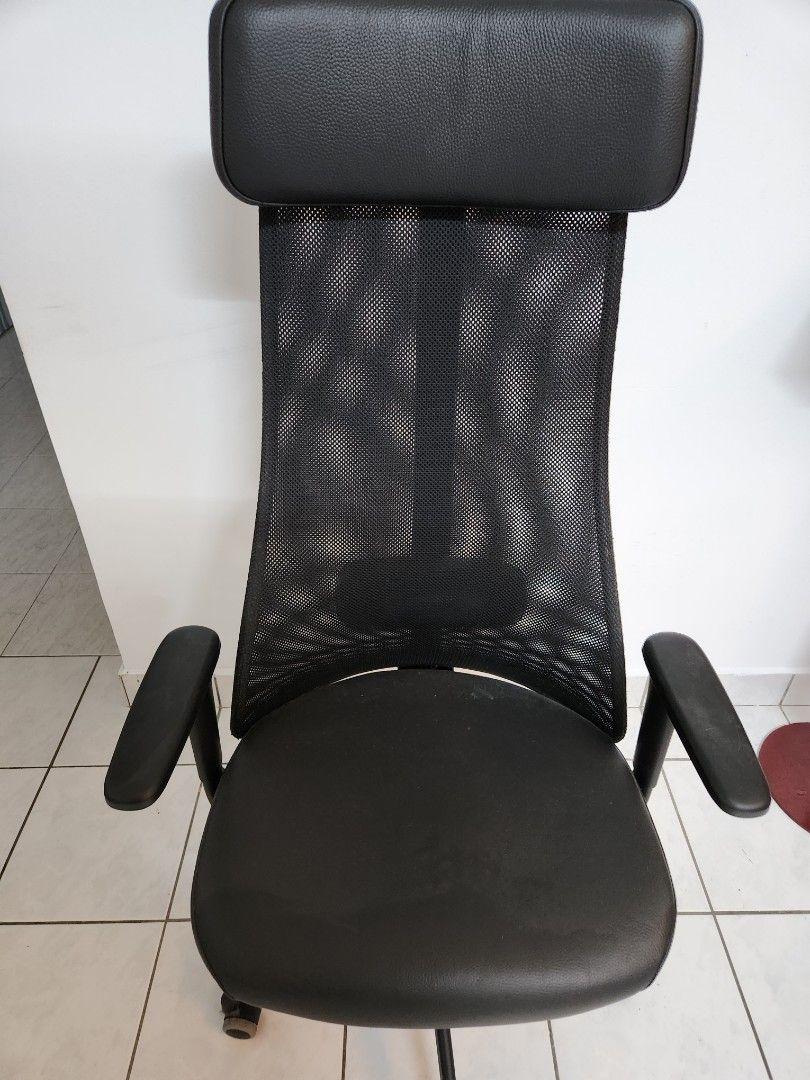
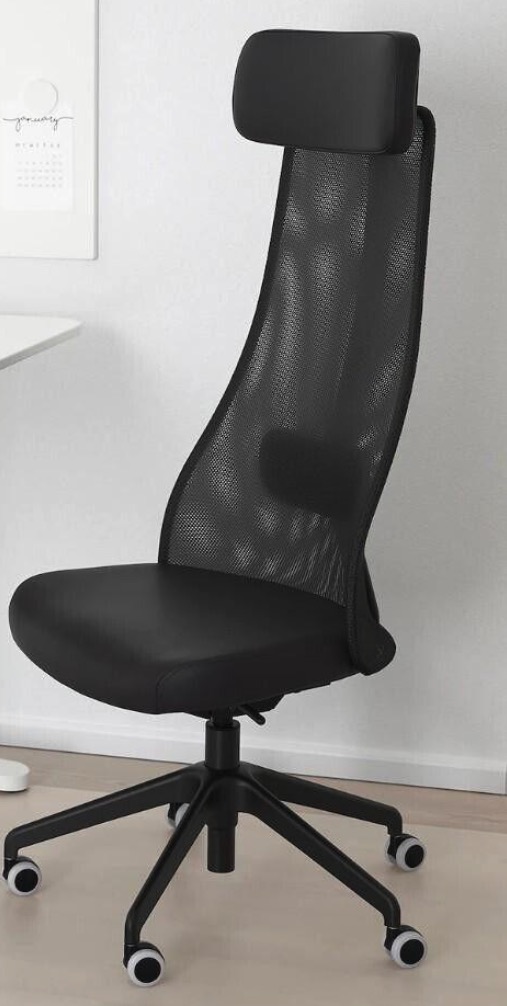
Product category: items_chair
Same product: yes